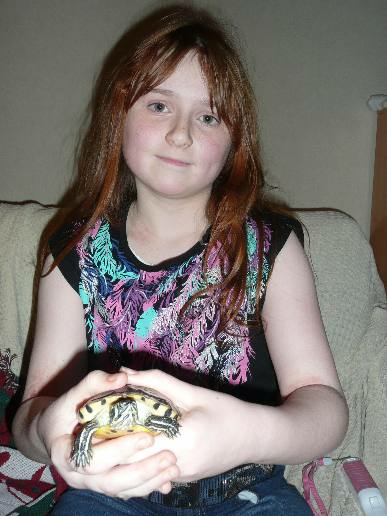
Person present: Yes